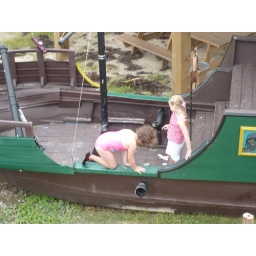
Hailey and Hannah playing in the Pirate Ship next door to the house